Ushoshi Sengupta

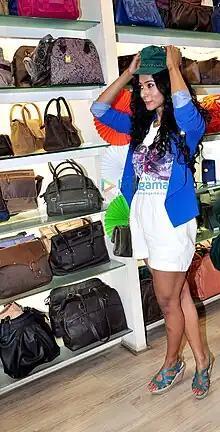
Ushoshi Sengupta

Ushoshi Sengupta is an Indian actress, model and beauty pageant titleholder who won the title of I Am She – Miss Universe India and represented India in Miss Universe 2010 held at Mandalay Bay, Las Vegas, Nevada, on 23 August 2010.